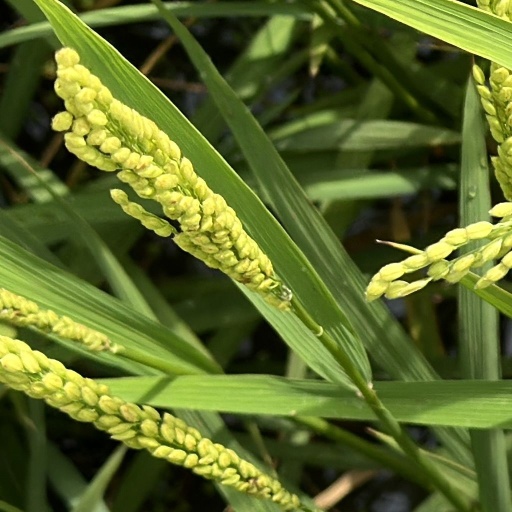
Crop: rice